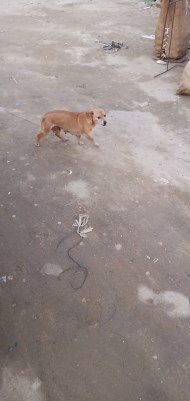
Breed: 3336-n000121-chinese_rural_dog